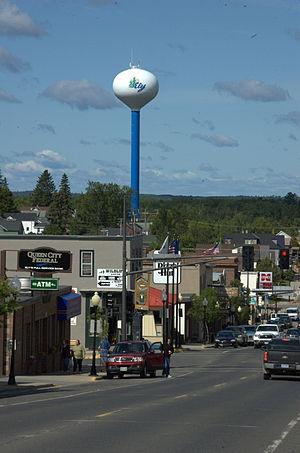
Ely est une ville située dans le comté de Saint Louis, dans l'État du Minnesota, aux États-Unis. Au recensement de 2010, sa population était de 3 460 habitants.